John De Hart

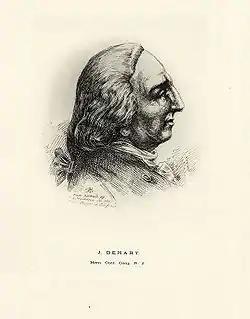
Portrait of John De Hart

John De Hart (July 25, 1727 – June 1, 1795) was an American lawyer, jurist, and politician from Elizabeth, New Jersey. He represented New Jersey as a delegate to the Continental Congress in 1774 and 1775 and signed the Continental Association.